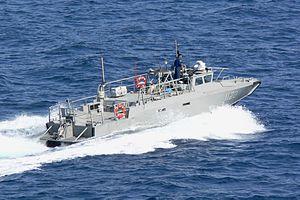
La Marine mexicaine est la branche navale des forces armées du Mexique.